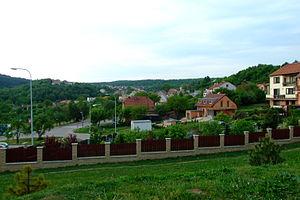
Mokrá-Horákov est une commune du district de Brno-Campagne, dans la région de Moravie-du-Sud, en République tchèque. Sa population s'élevait à 2 768 habitants en 2017.